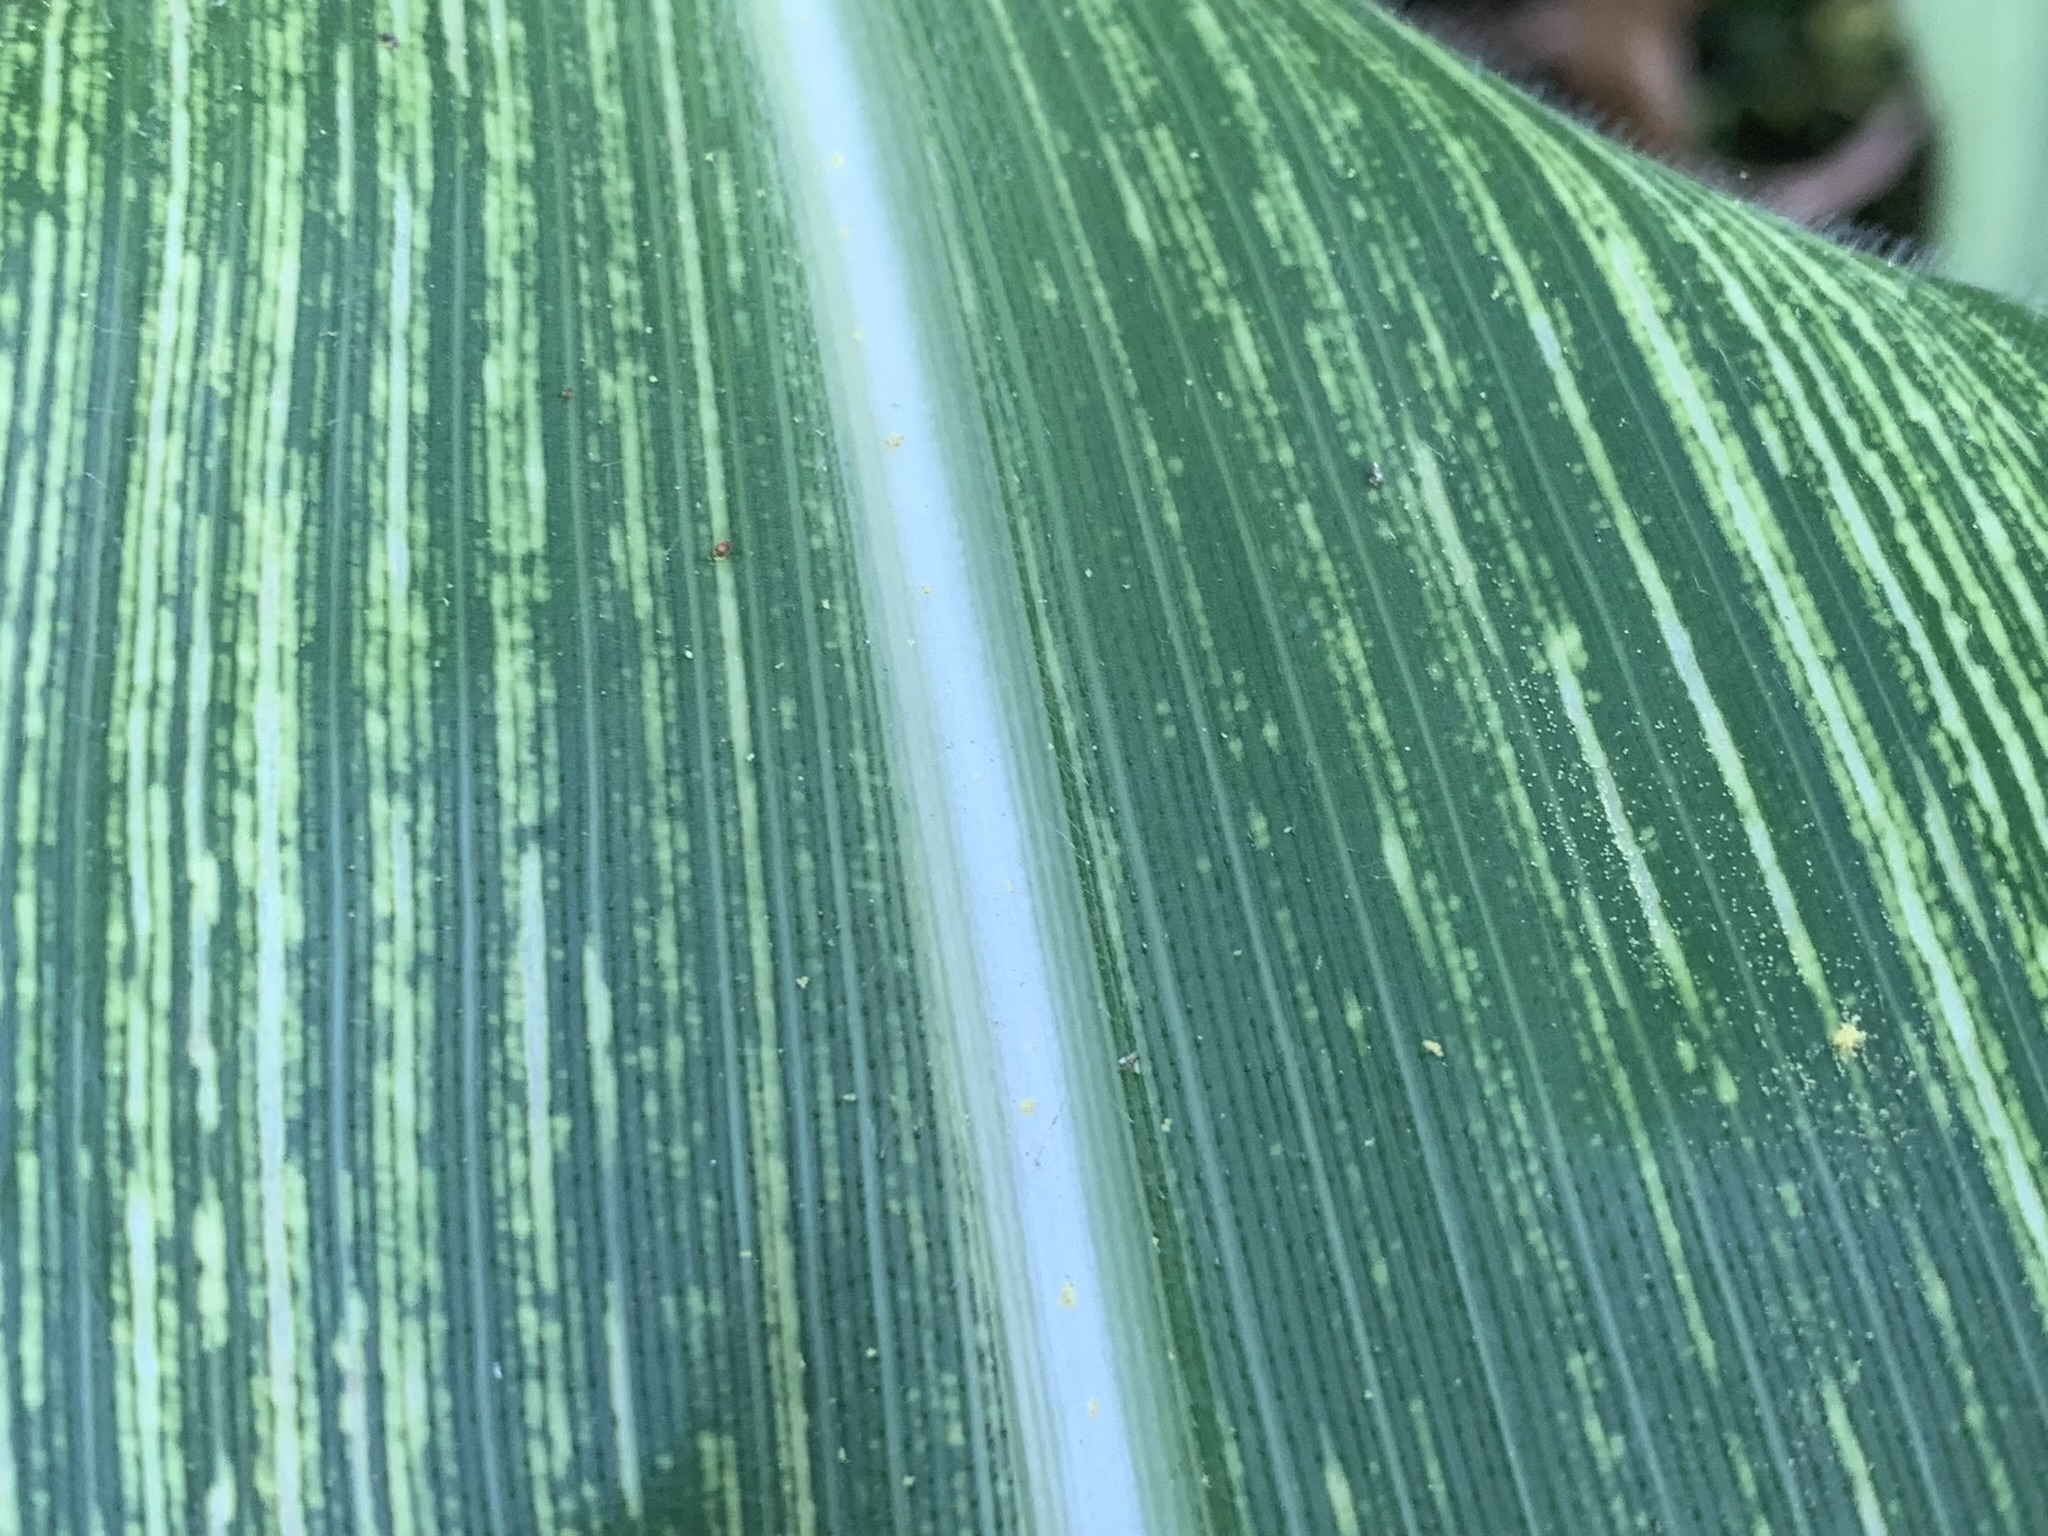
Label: MSV